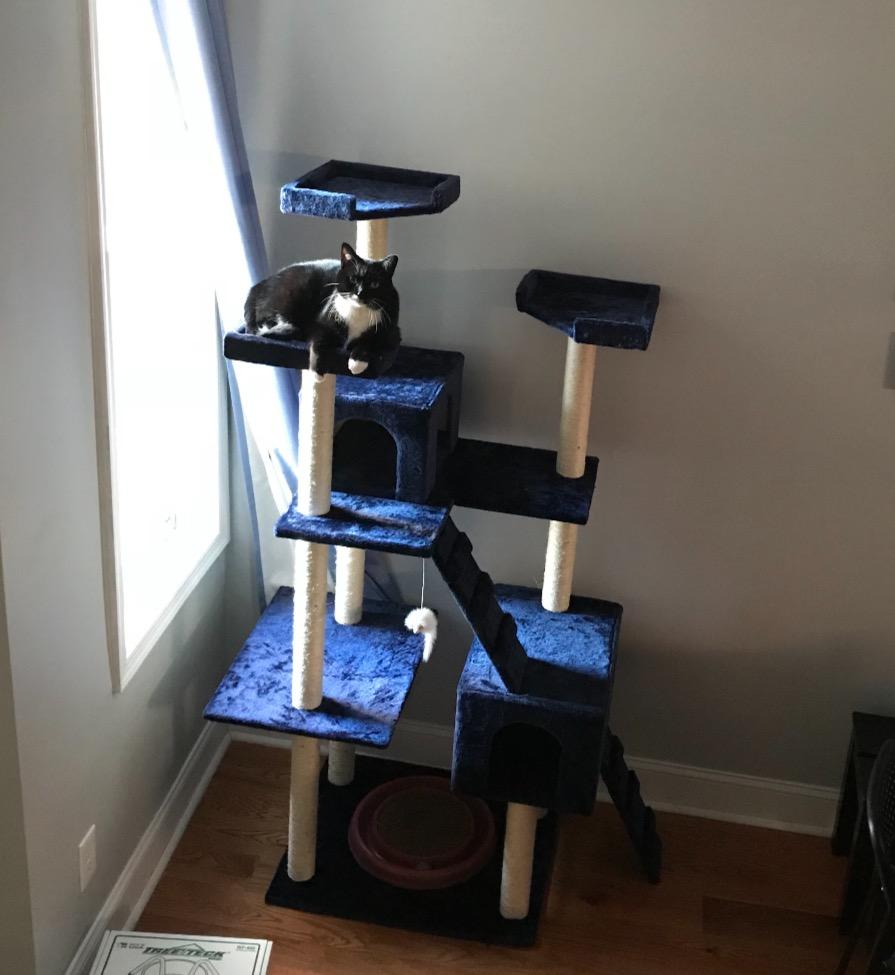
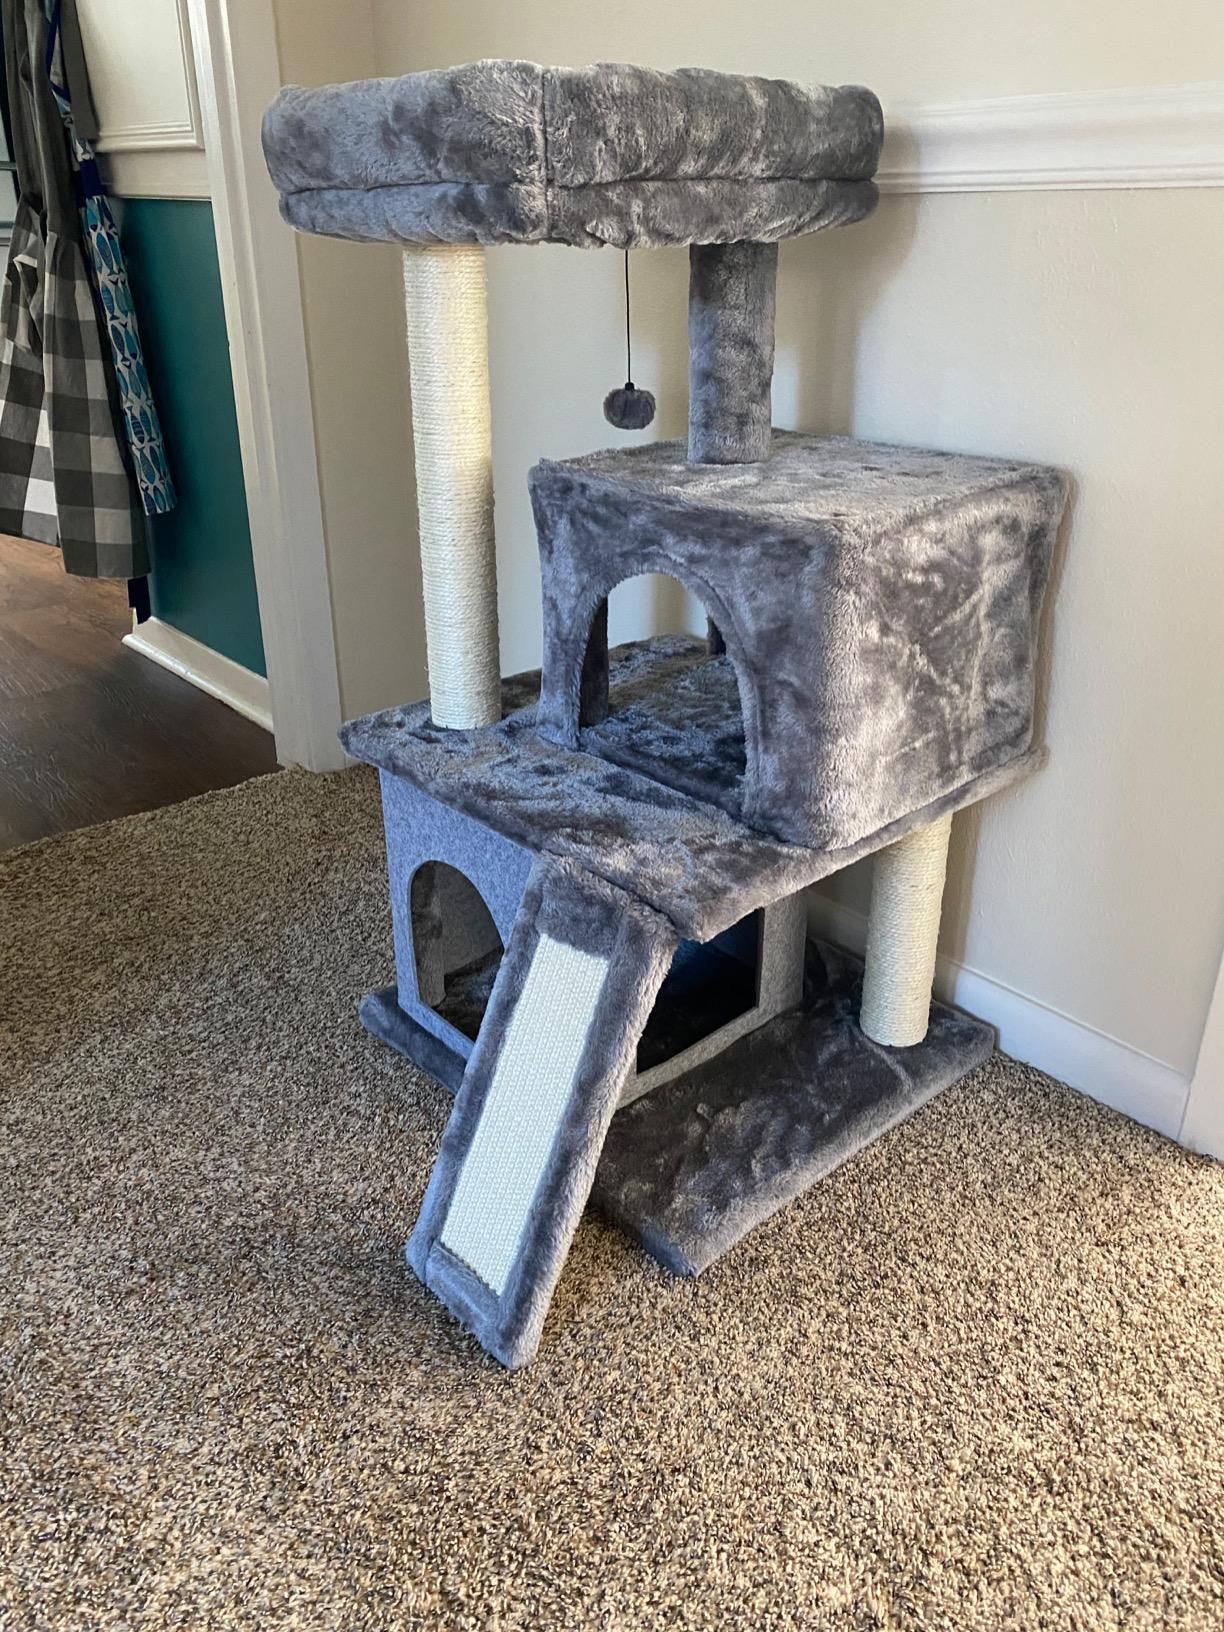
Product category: items_cat tree
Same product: no